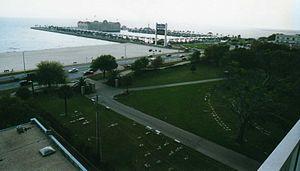
Le phare de Broadwater Beach Marina est un phare privé situé à à environ 6 km à l'ouest de l'historique phare de Biloxi, près de Beauvoir, dans le comté de Harrison au Mississippi.